Too Close to Home (novel)

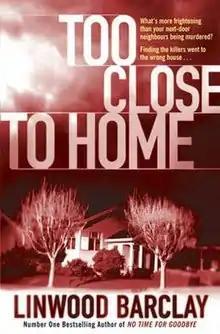
Book cover

Too Close to Home is a novel written by Canadian author Linwood Barclay, the author of the Richard & Judy Summer read winner "No Time For Goodbye".